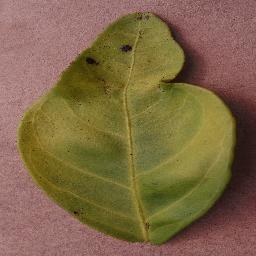
Label: Orange___Haunglongbing_(Citrus_greening)